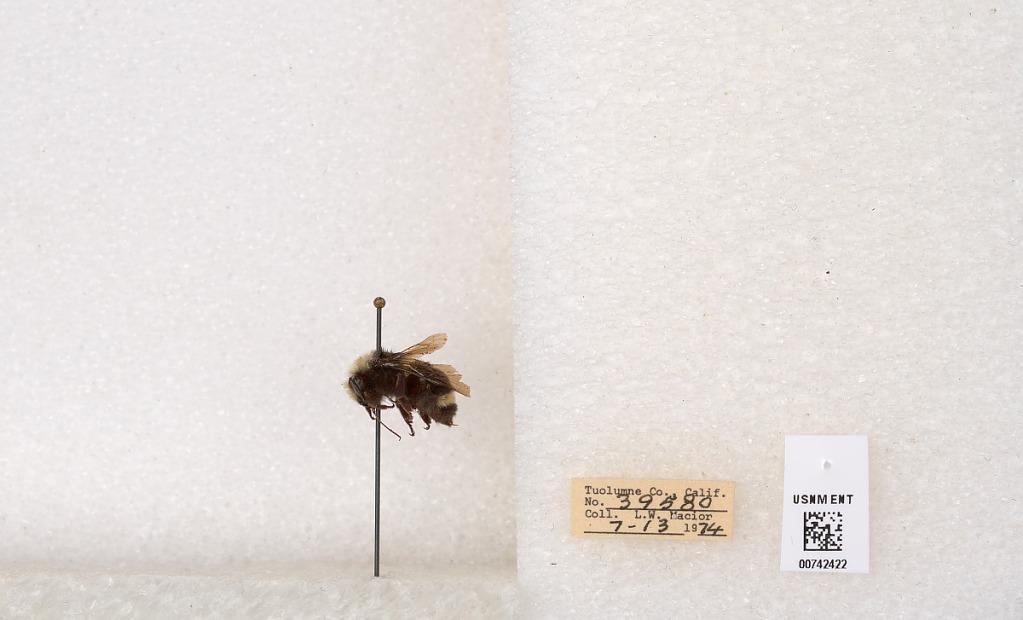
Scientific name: Bombus (Pyrobombus) vosnesenskii Radoszkowski
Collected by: L. Macior
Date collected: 1974-7-13
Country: United States
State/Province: California
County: Tuolumne
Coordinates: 37.9712, -120.228